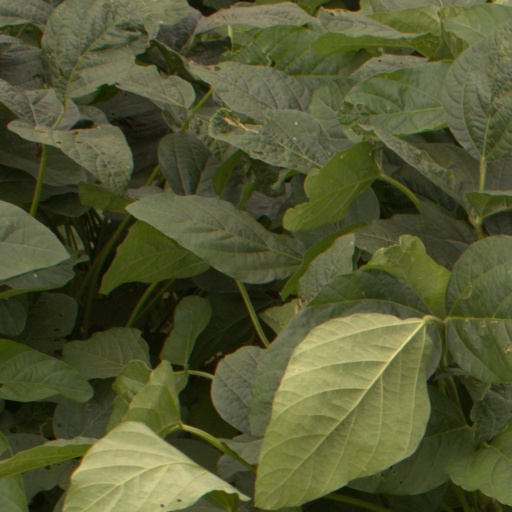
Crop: soybean